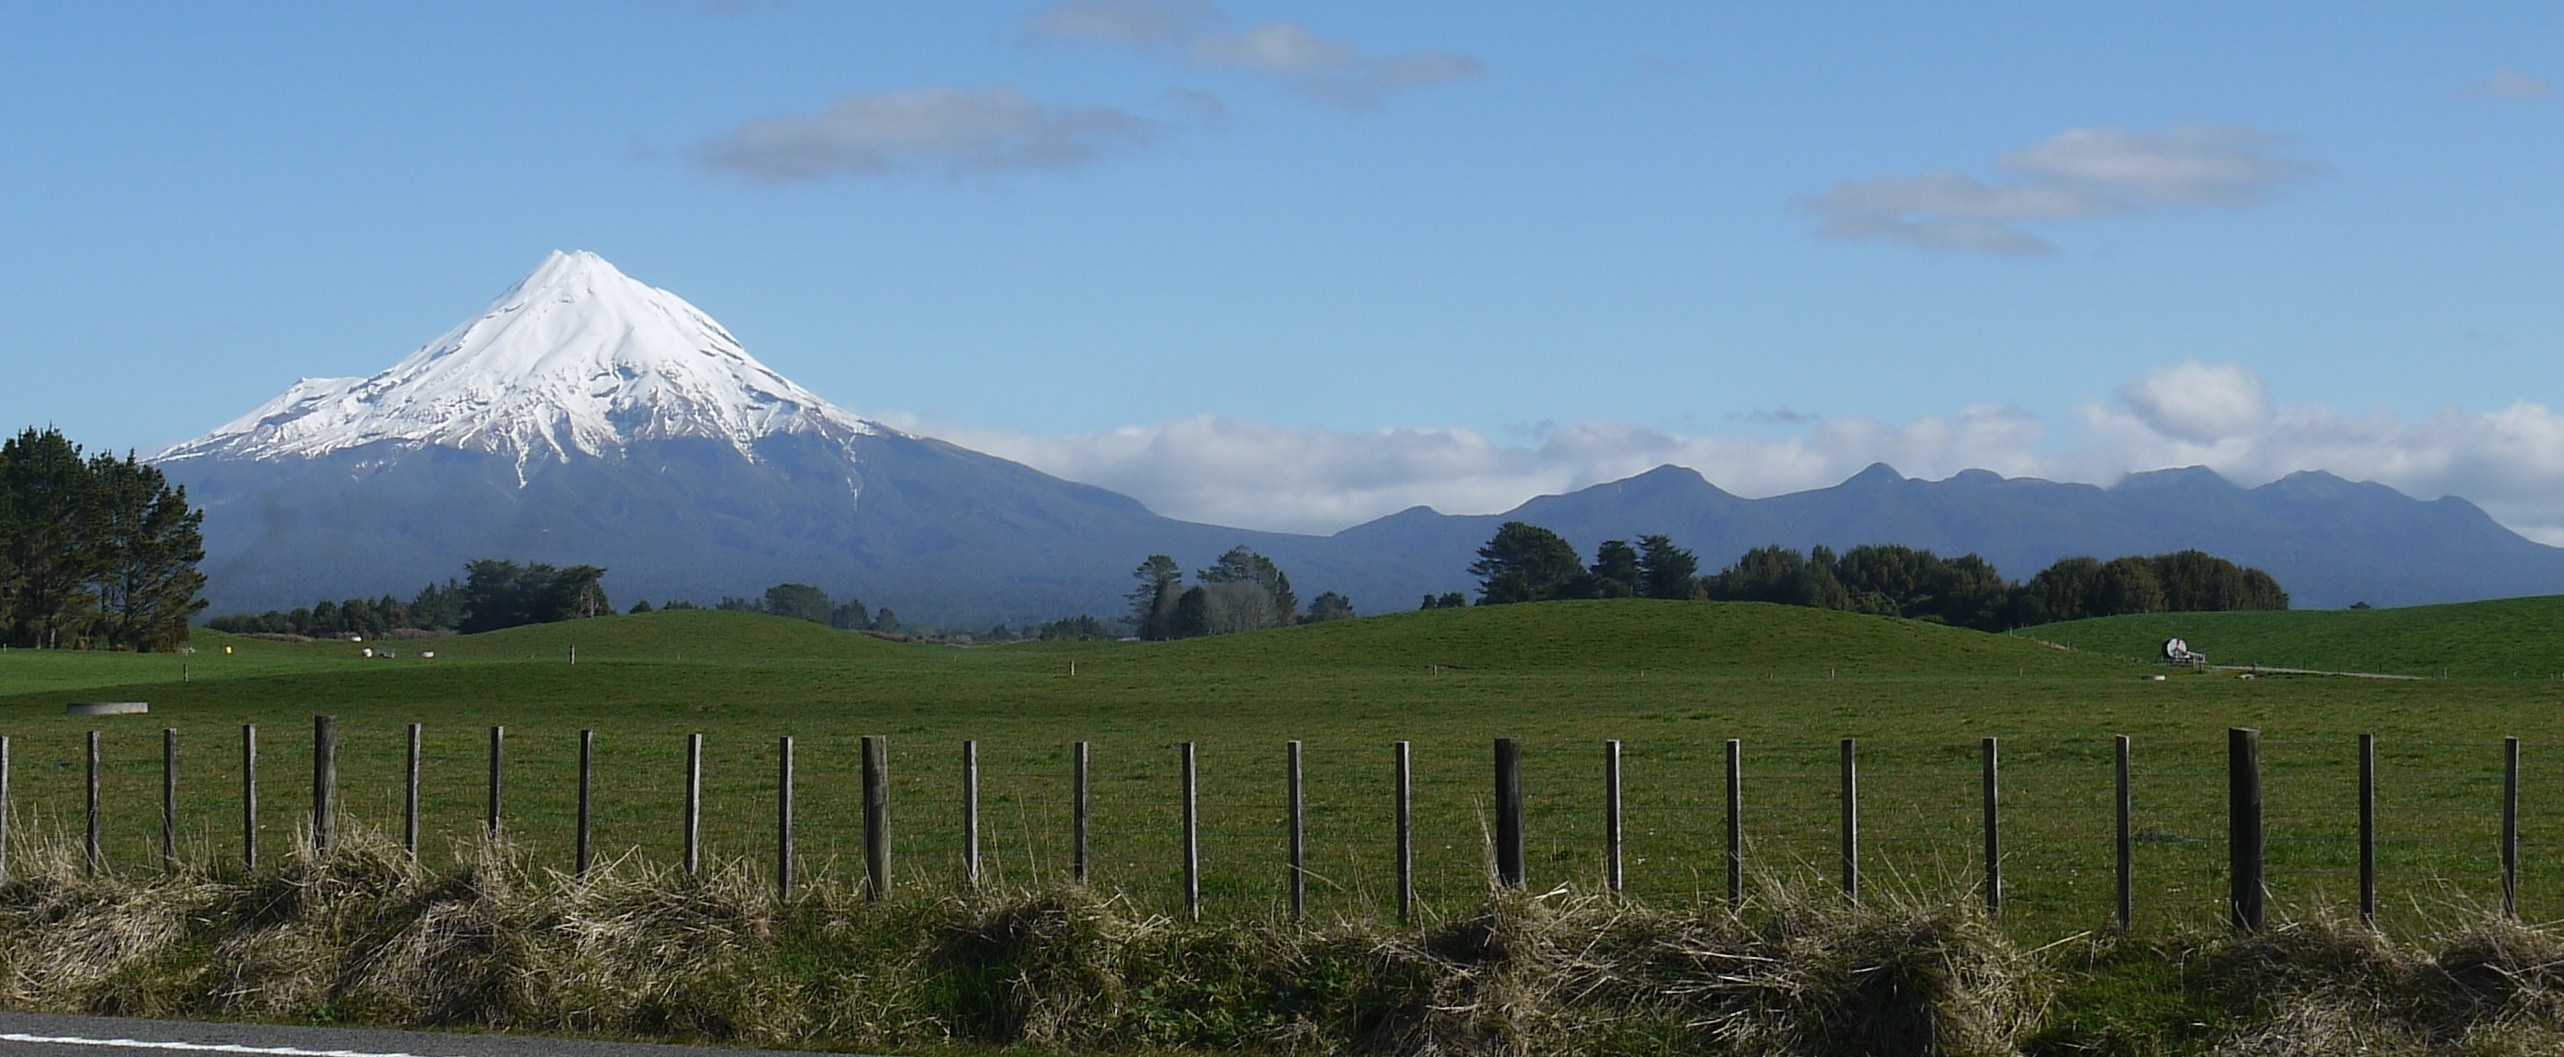
landscape, nature, mountain, cloud, sky, field, meadow, prairie, hill, valley, mountain range, country, panorama, travel, green, pasture, blue, agriculture, ridge, plain, grassland, mount, new zealand, plateau, ecosystem, rural area, landform, geographical feature, mountainous landforms